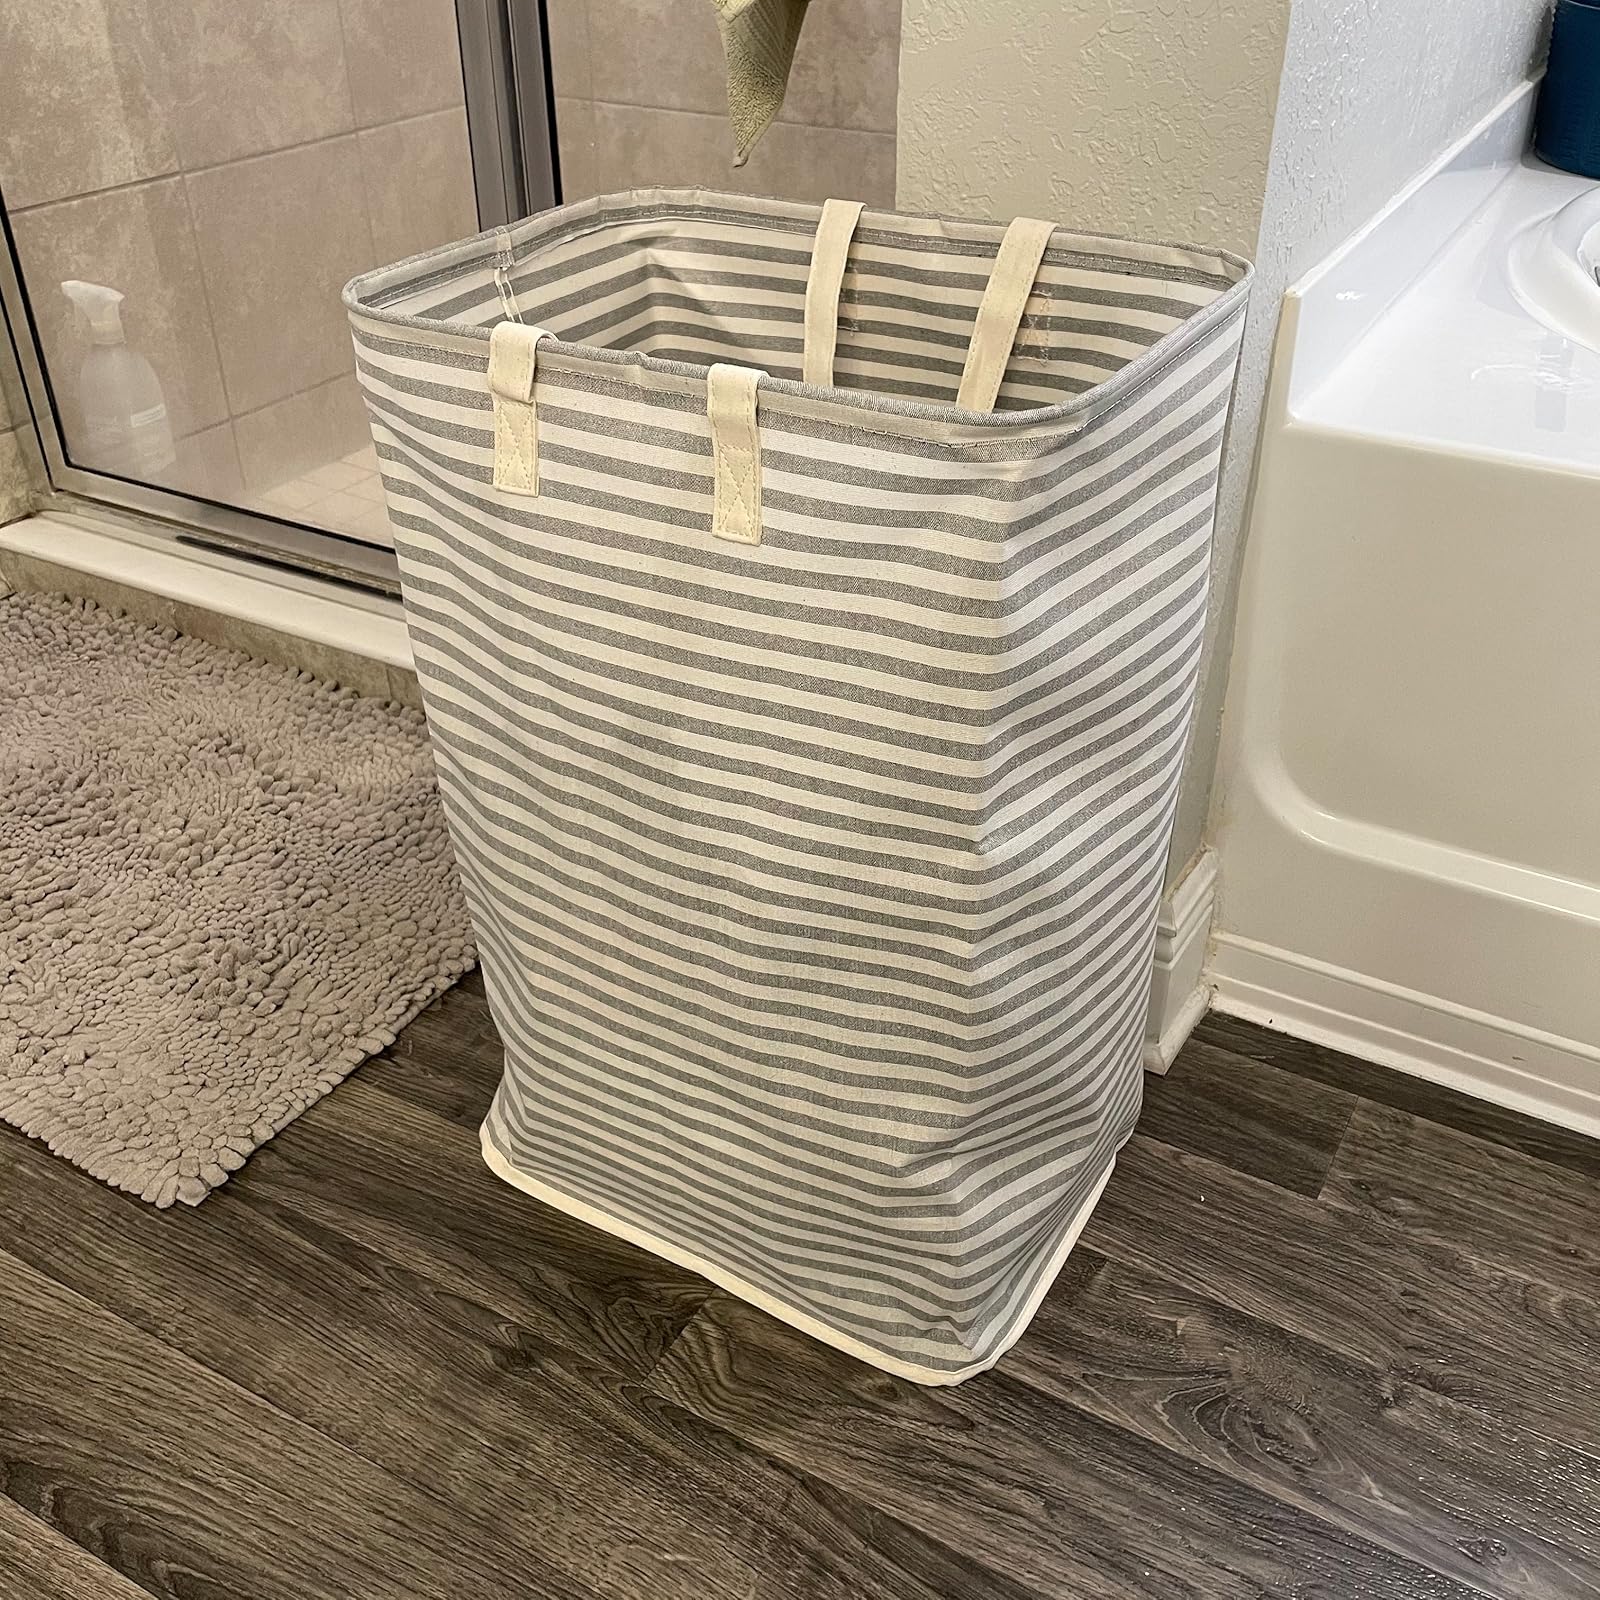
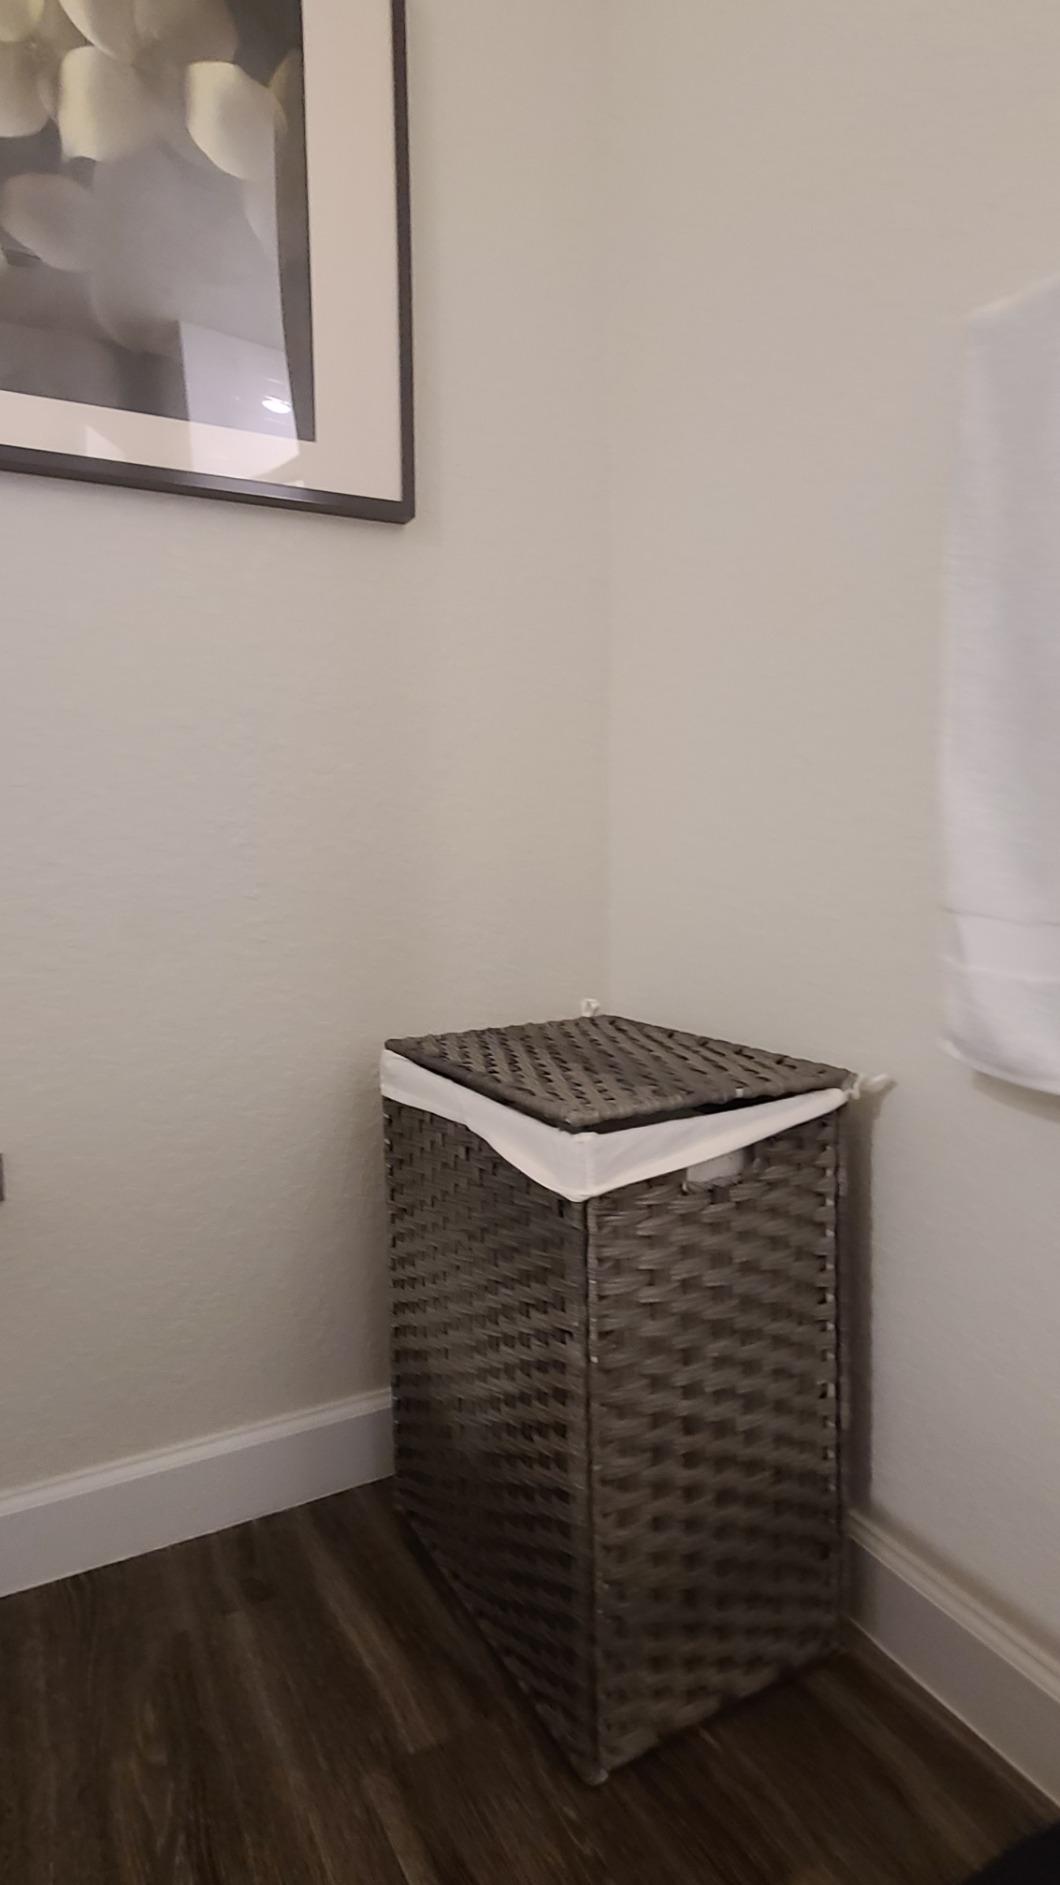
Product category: items_hamper
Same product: no